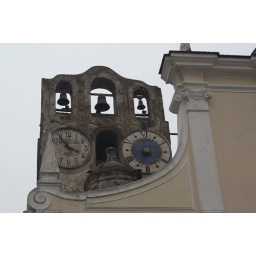
Bell and clock tower of the church of Santa Sofia in Anacapri